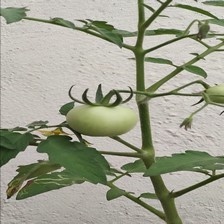
Label: tomato